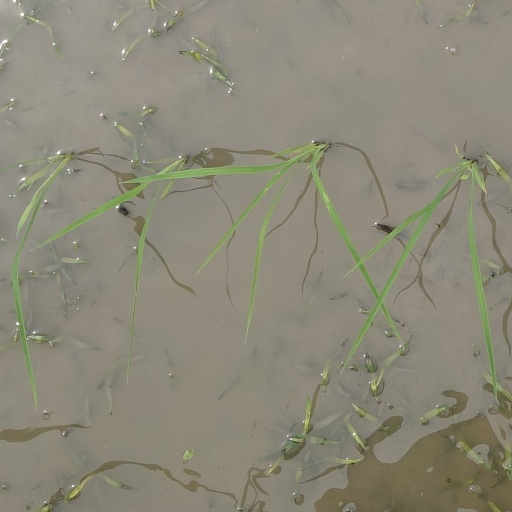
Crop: rice